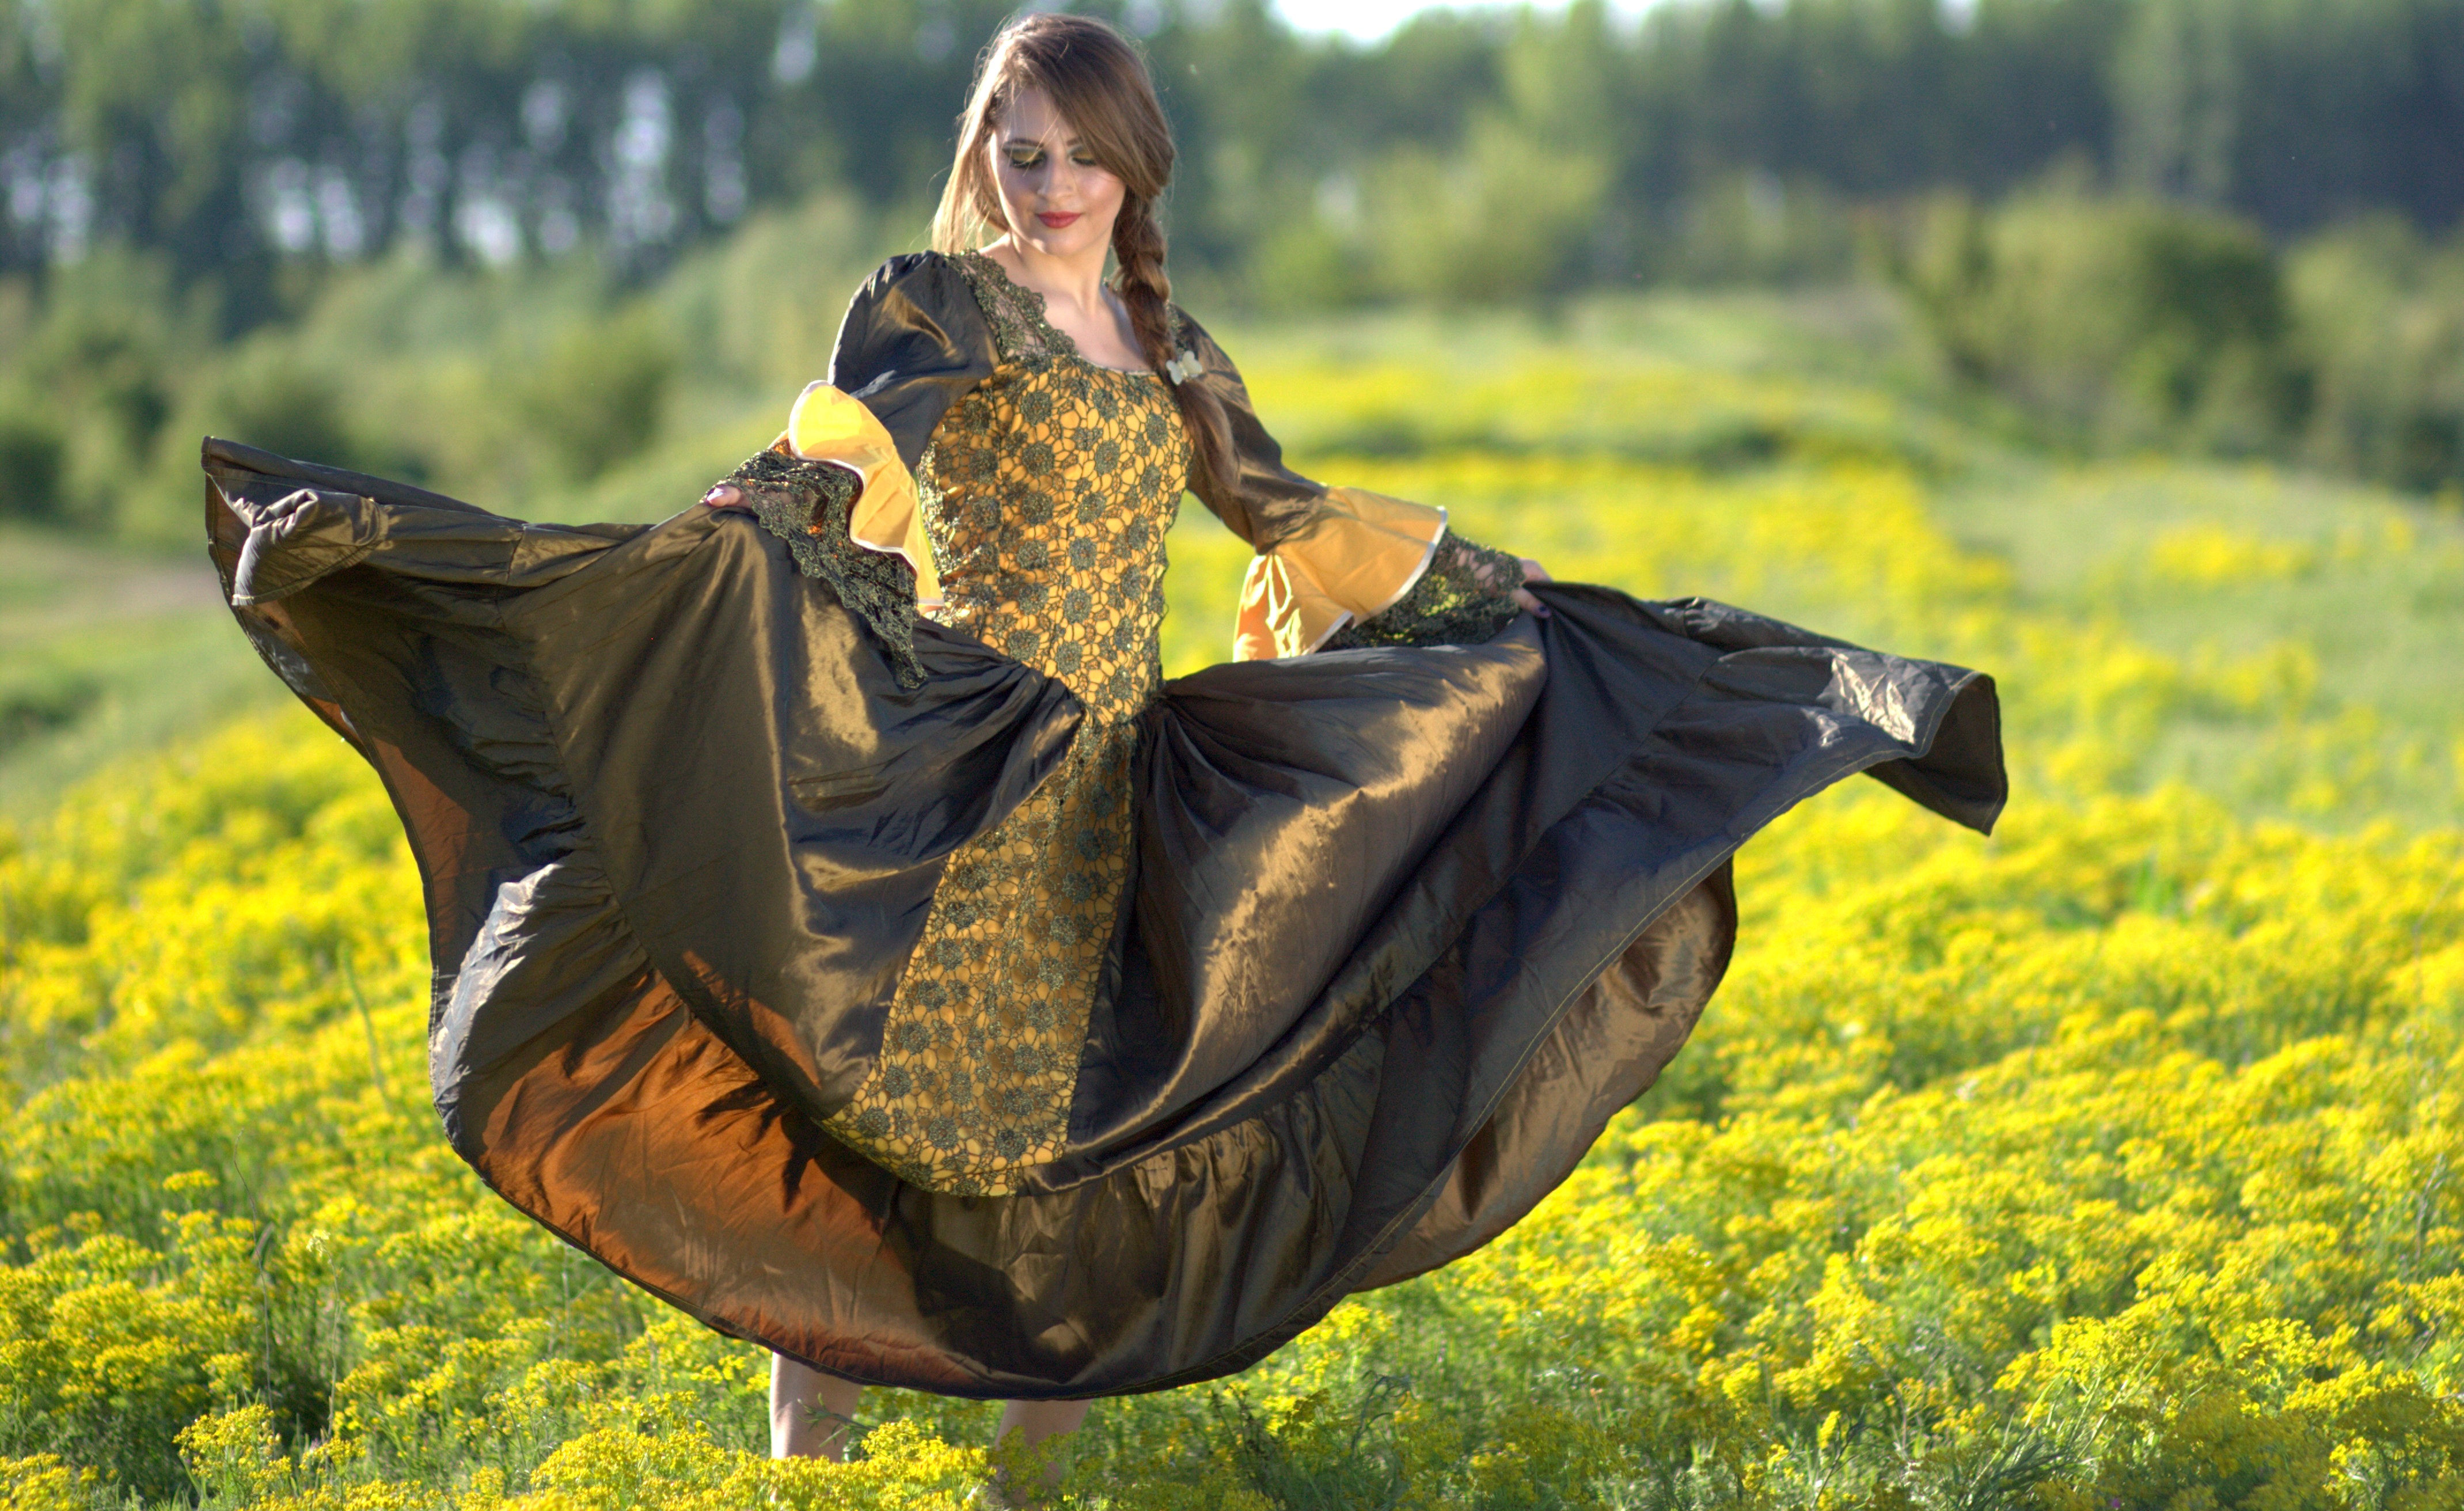
plant, girl, field, meadow, leaf, flower, dance, spring, produce, autumn, yellow, flowers, dress, beauty, story, princess, photo shoot